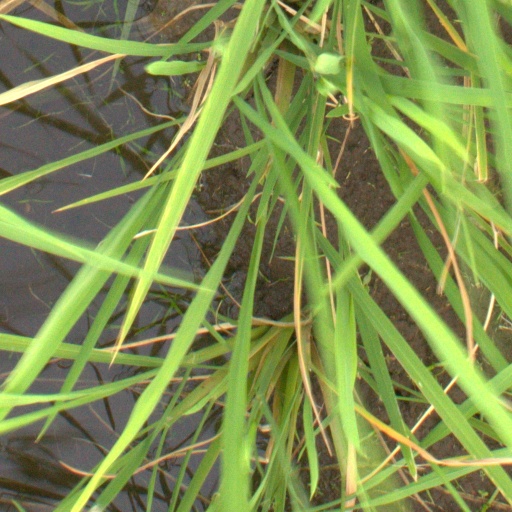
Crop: rice